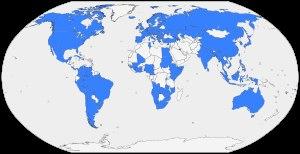
L'Association médicale mondiale, est une association internationale de confédérations et syndicats nationaux de médecins, fondée à Paris le 17 septembre 1947. Son premier président est le Pr. Eugène Marquis, président de la Confédération des syndicats médicaux français.